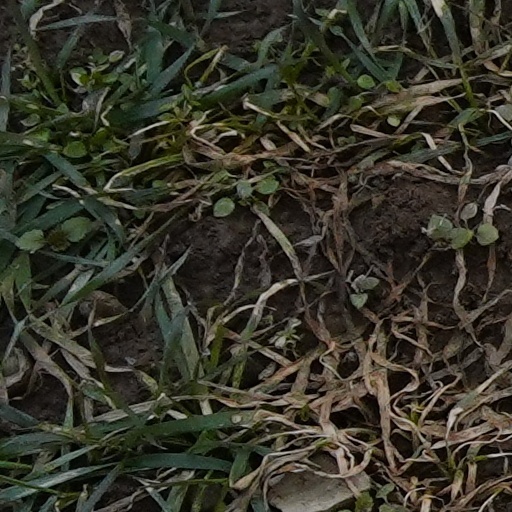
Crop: wheat